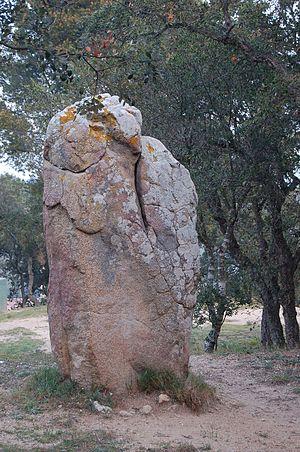
Le menhir de Puig ses Forques est un mégalithe datant du Néolithique ou du Chalcolithique situé près de la commune de Calonge, dans la province de Gérone en Catalogne.
Cette liste non exhaustive recense les principaux sites mégalithiques en Catalogne, en Espagne.